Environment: real
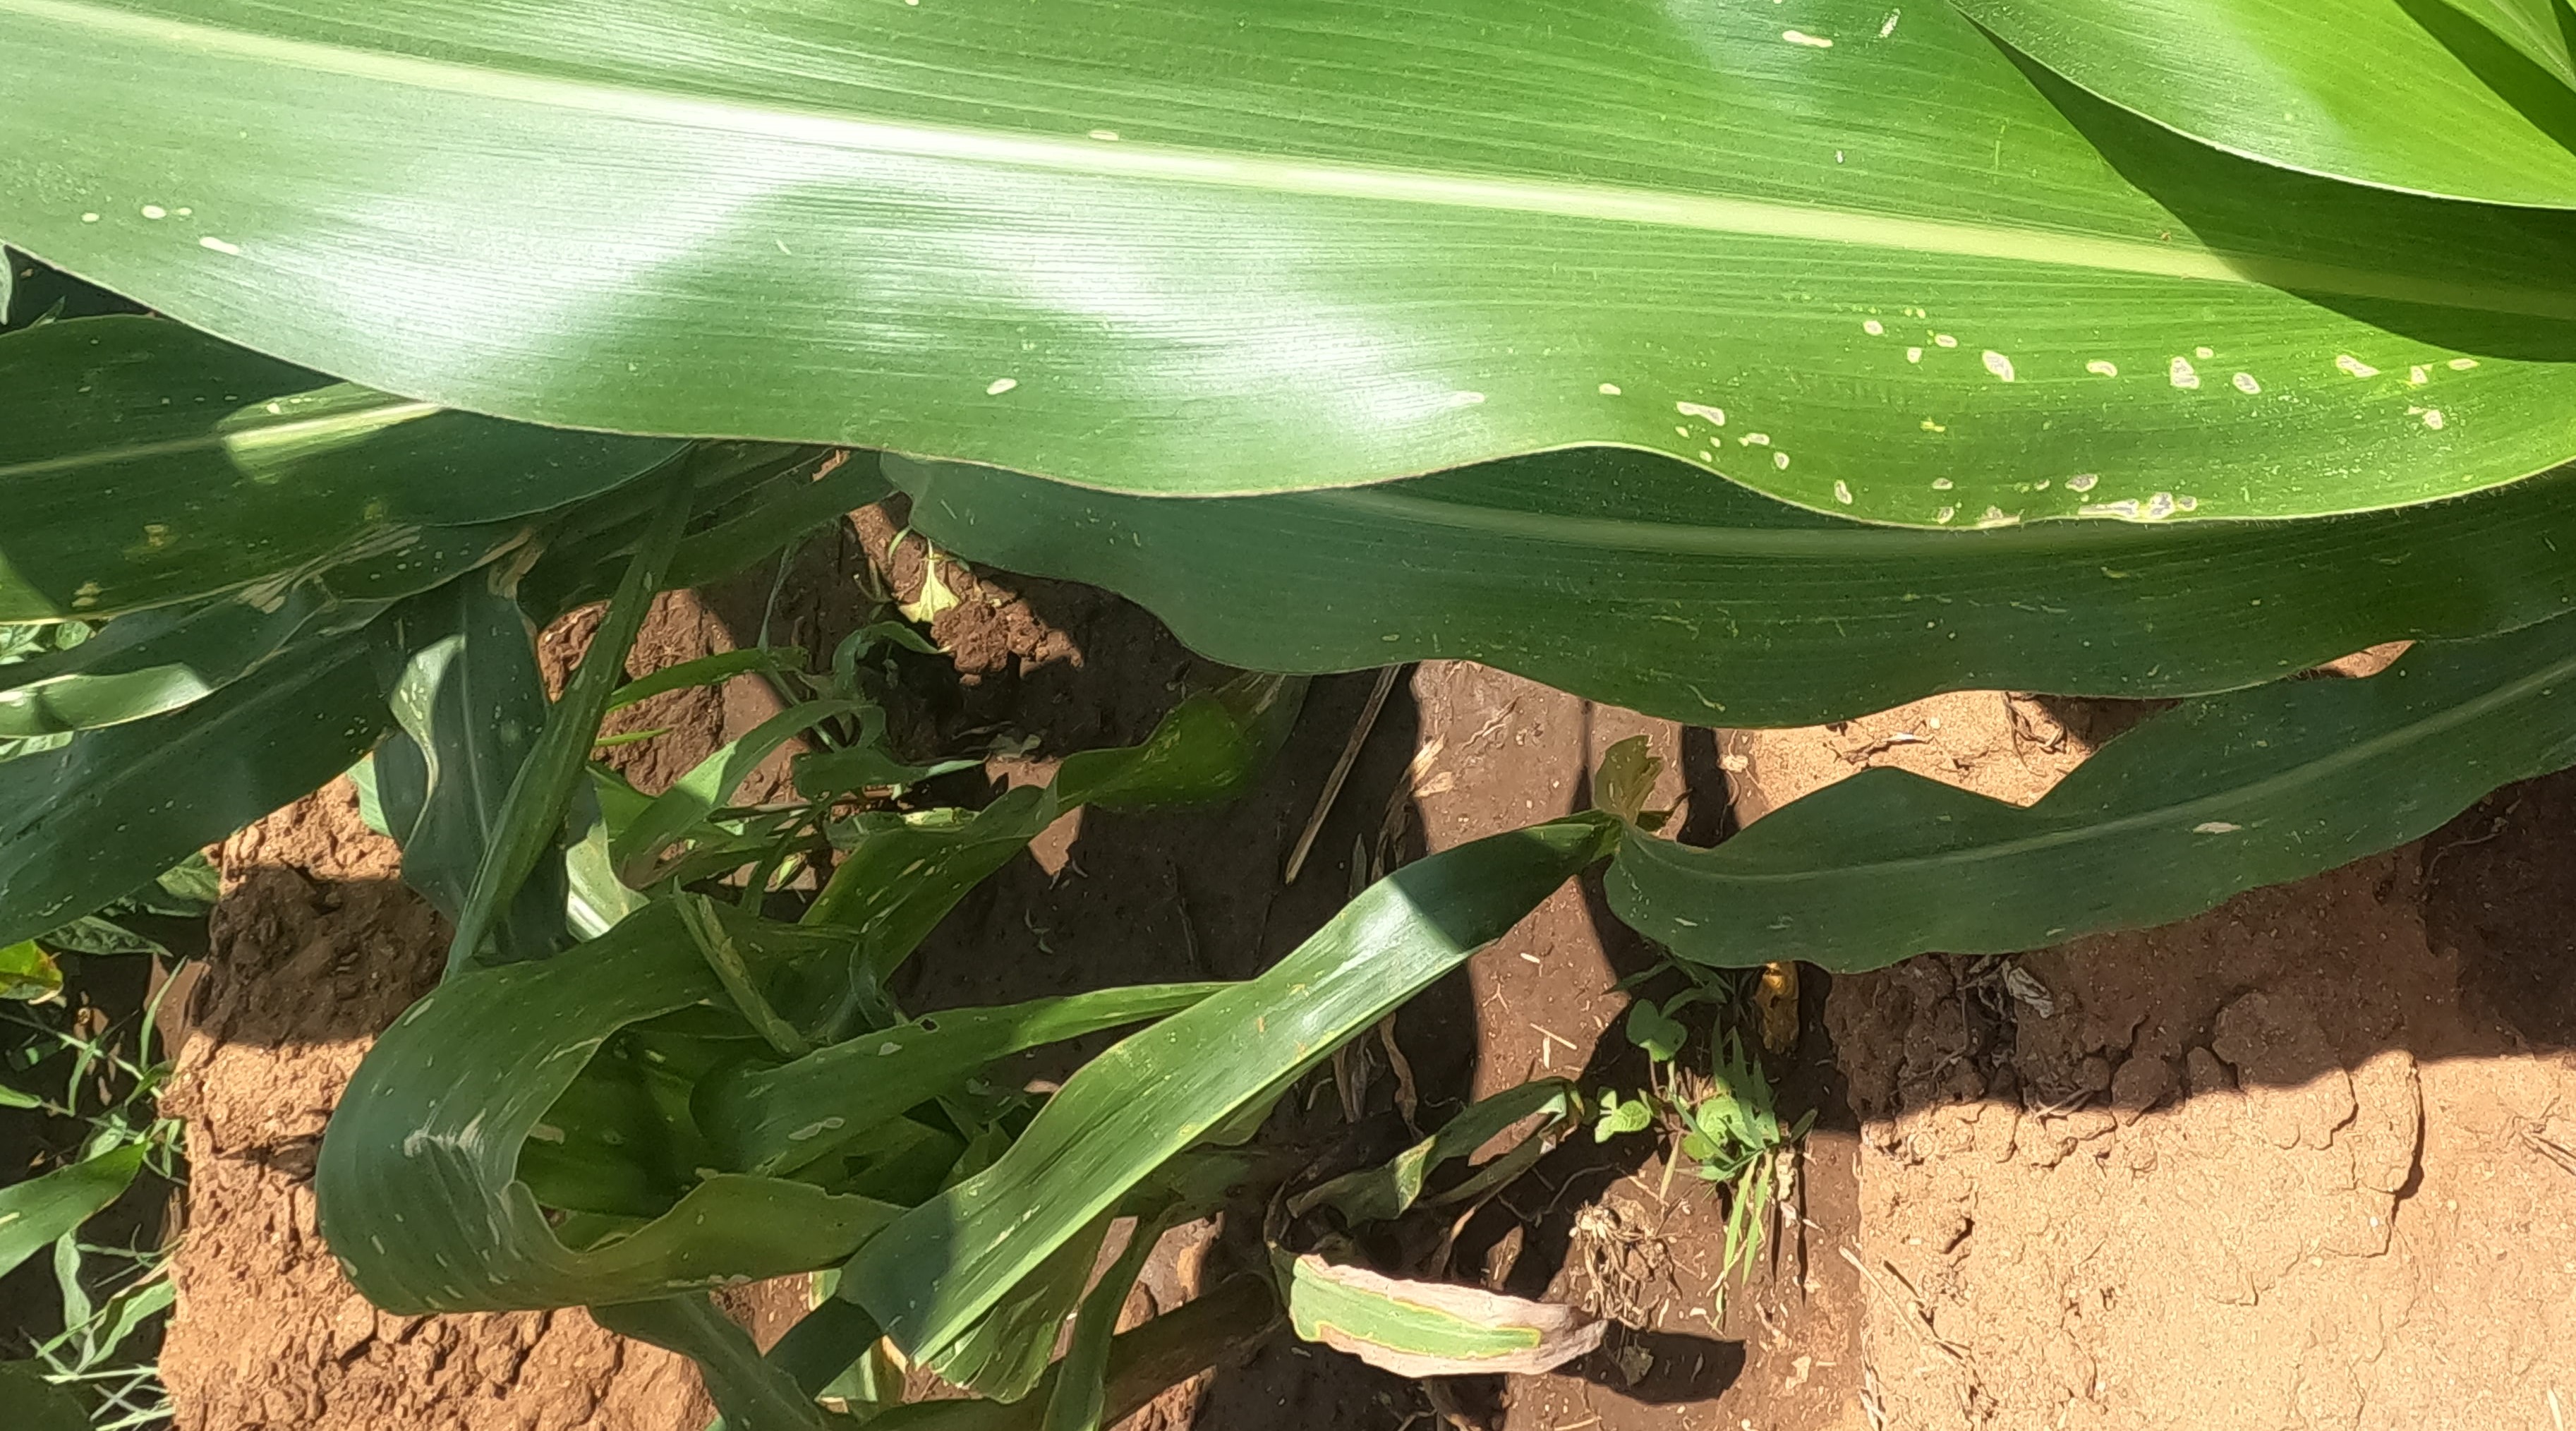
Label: fall_armyworm